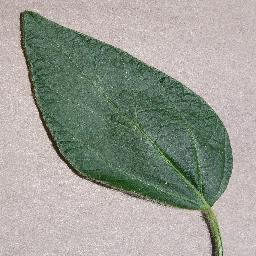
Label: Soybean___healthy